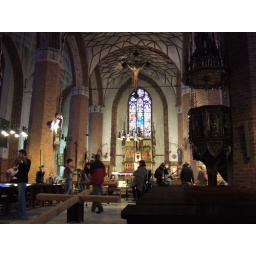
Look at the wooden cross in the front. It later is used for a processional